List of Fokker F27 operators

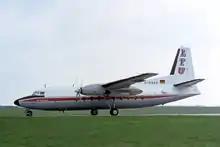
An LTU F-27-200 at Langenhagen Airport in 1964.

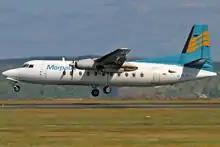
A Merpati Nusantara F-27-500 at Ngurah Rai International Airport in 2005.

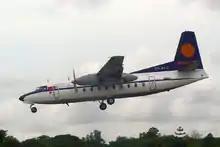
A Myanma Airways F-27-600 at Yangon International Airport in 2005.

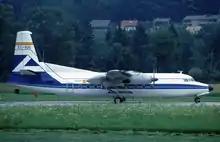
An Aviaco F27-400 at Bern Airport in 1982.

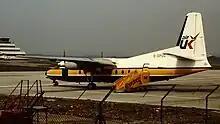

Fairchild F-27 and Fairchild Hiller FH-227 aircraft are included in this list of U.S. operators as well.